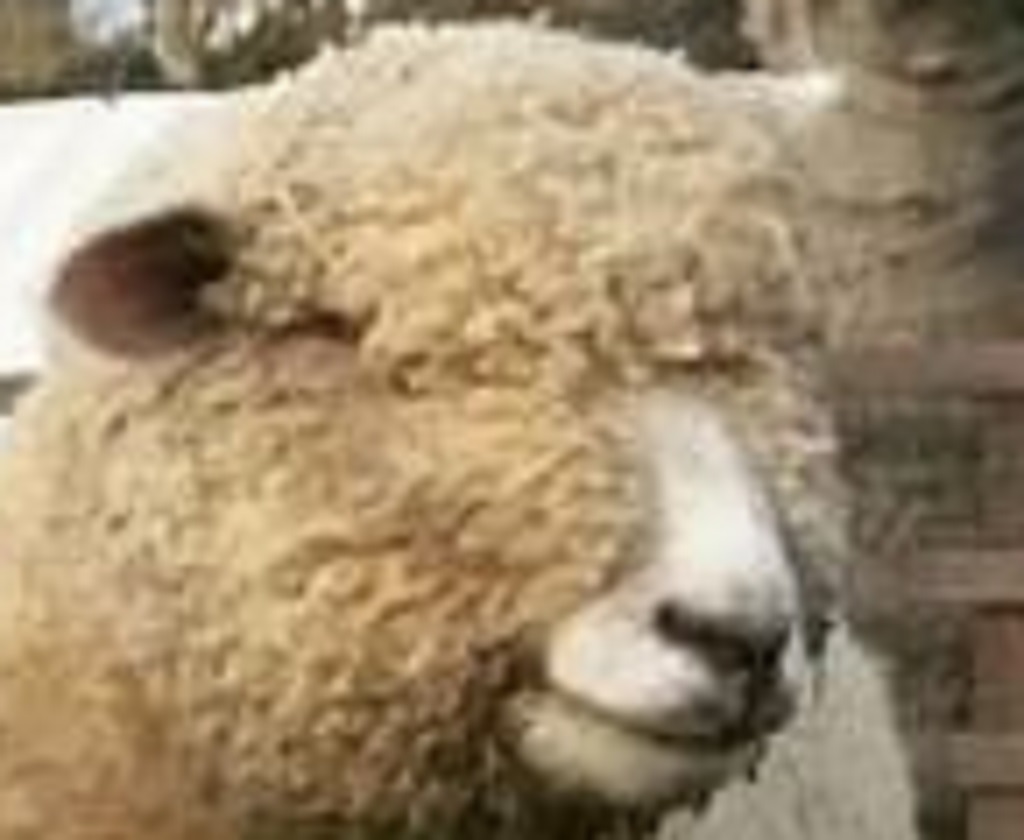
Label: no pain